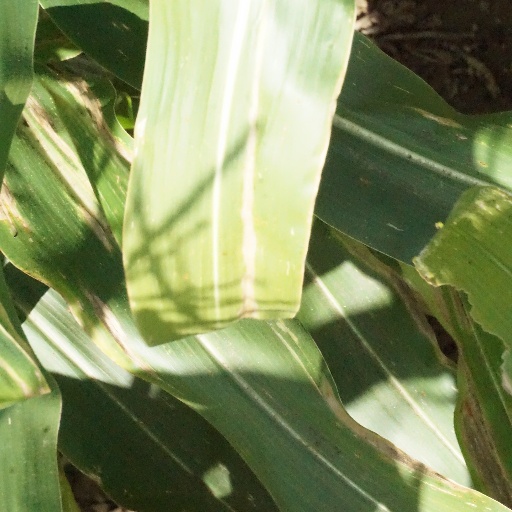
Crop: maize; corn